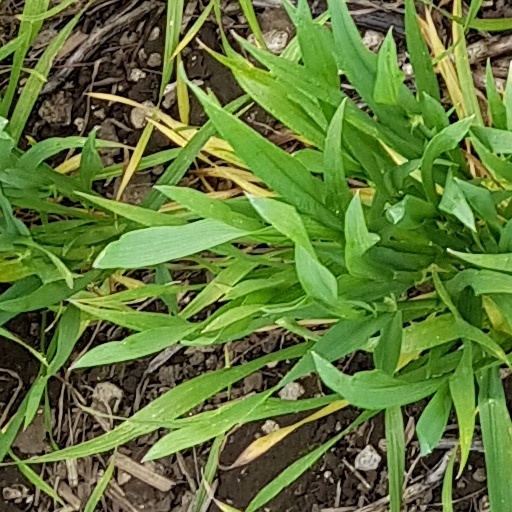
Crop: wheat